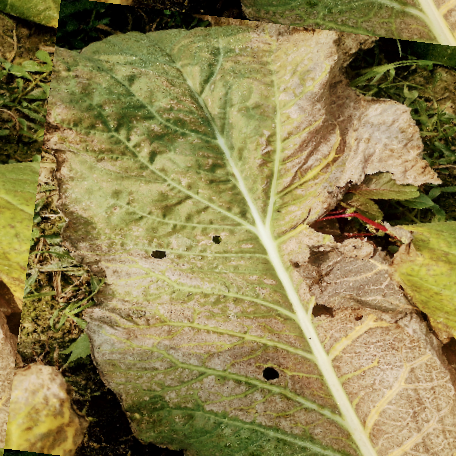
Label: Downy Mildew